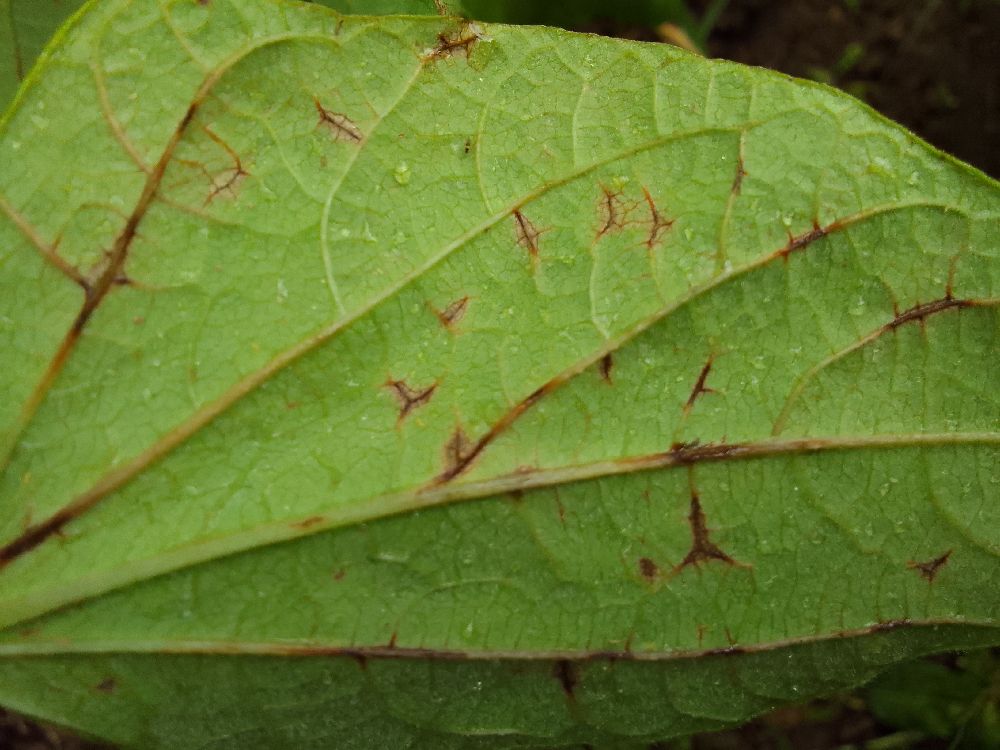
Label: anthracnose